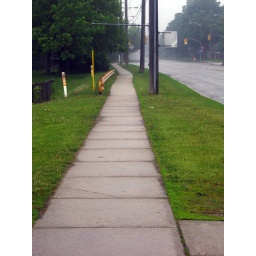
Road I pass everyday though no cars on the road last Saturday around 7am.